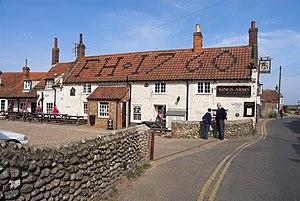
Blakeney est un village côtier et une paroisse civile du Comté anglais de Norfolk.